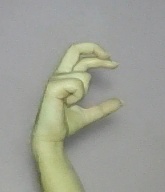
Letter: thal